Mehmet Okur

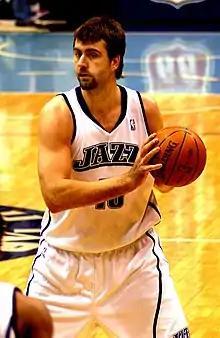
Okur with the Utah Jazz in 2010

Mehmet Murat Okur (born 26 May 1979) is a Turkish former professional basketball player. Listed at , he played as a power forward and center.